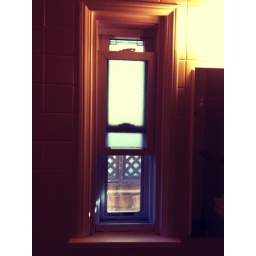
Tiny window in a grim house